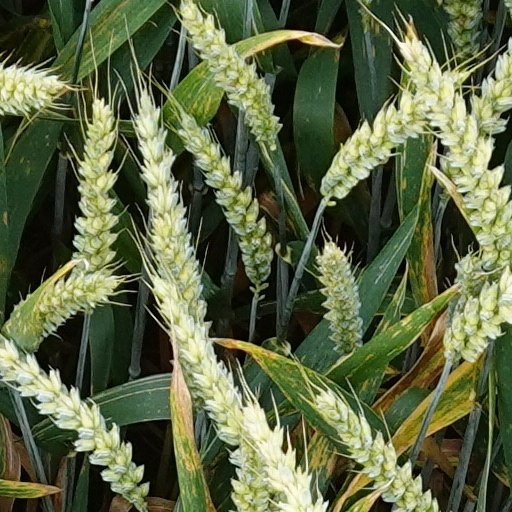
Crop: wheat